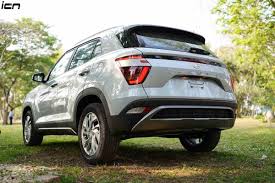
Label: noambulance